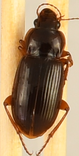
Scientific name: Amara carinata
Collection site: North Sterling NEON (STER), plot STER_031